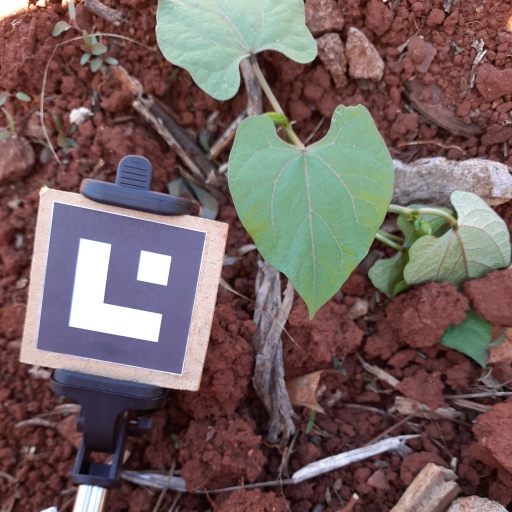
Observations: wavy surface, eating holes in the edge, under shade